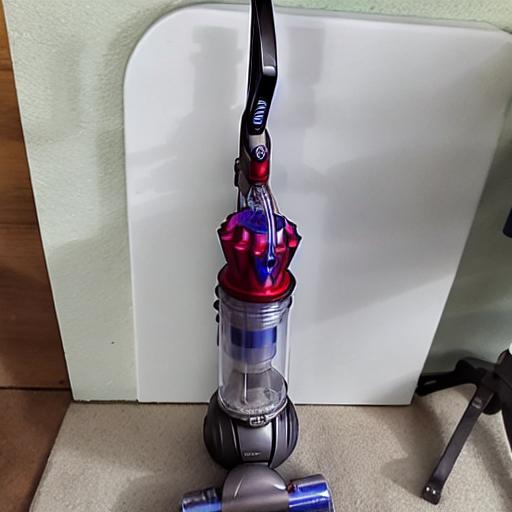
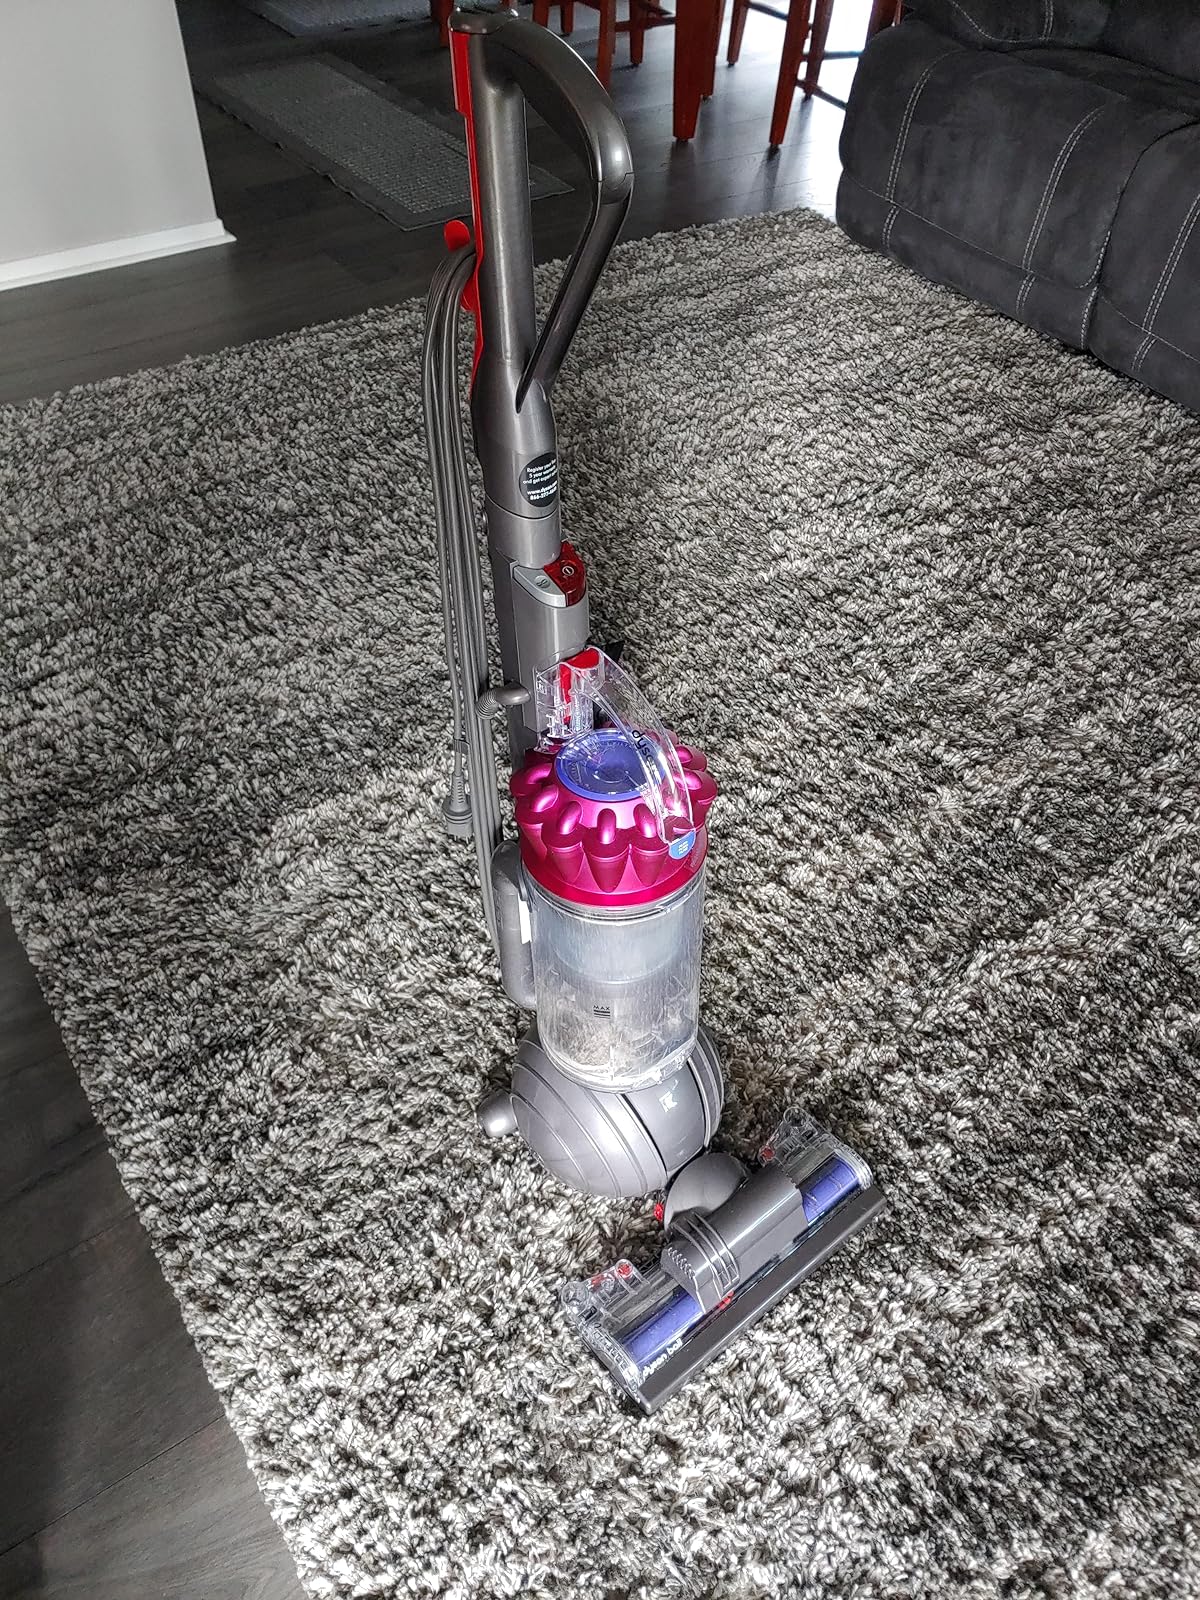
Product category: items_vacuum
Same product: no